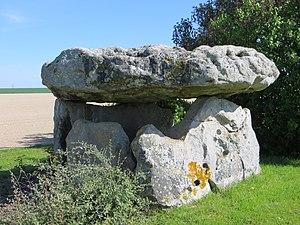
Le dolmen de Nuisy, dit «
Fontaine-Denis-Nuisy est une commune française, située dans le département de la Marne en région Grand Est.
Cet article présente la liste des sites mégalithiques de la Marne, en France.
Le dolmen de Nuisy, appelé aussi les Pierres de Sainte-Geneviève, est situé sur le territoire de la commune de Fontaine-Denis-Nuisy, dans le département de la Marne.